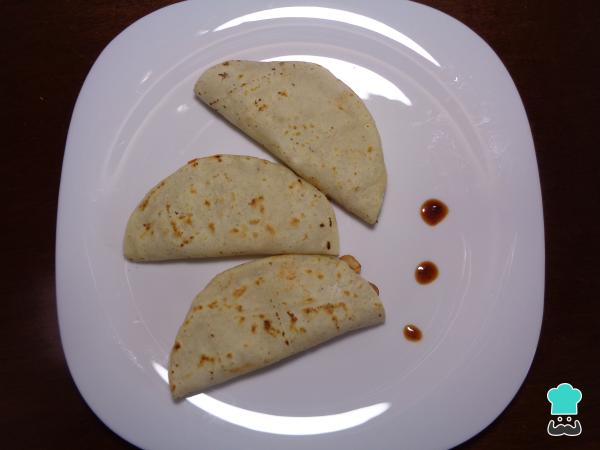
¡Y listo! Puedes servir las quesadillas de champiñones con queso mexicanas acompañadas con la salsa que más te guste, como crema agria, salsa verde o salsa chipotle si te apetece añadir un toque de picante.